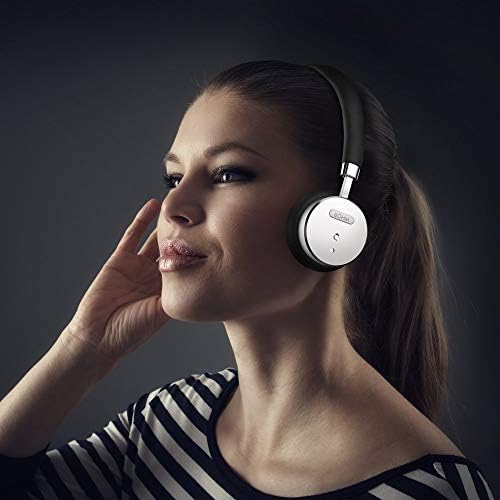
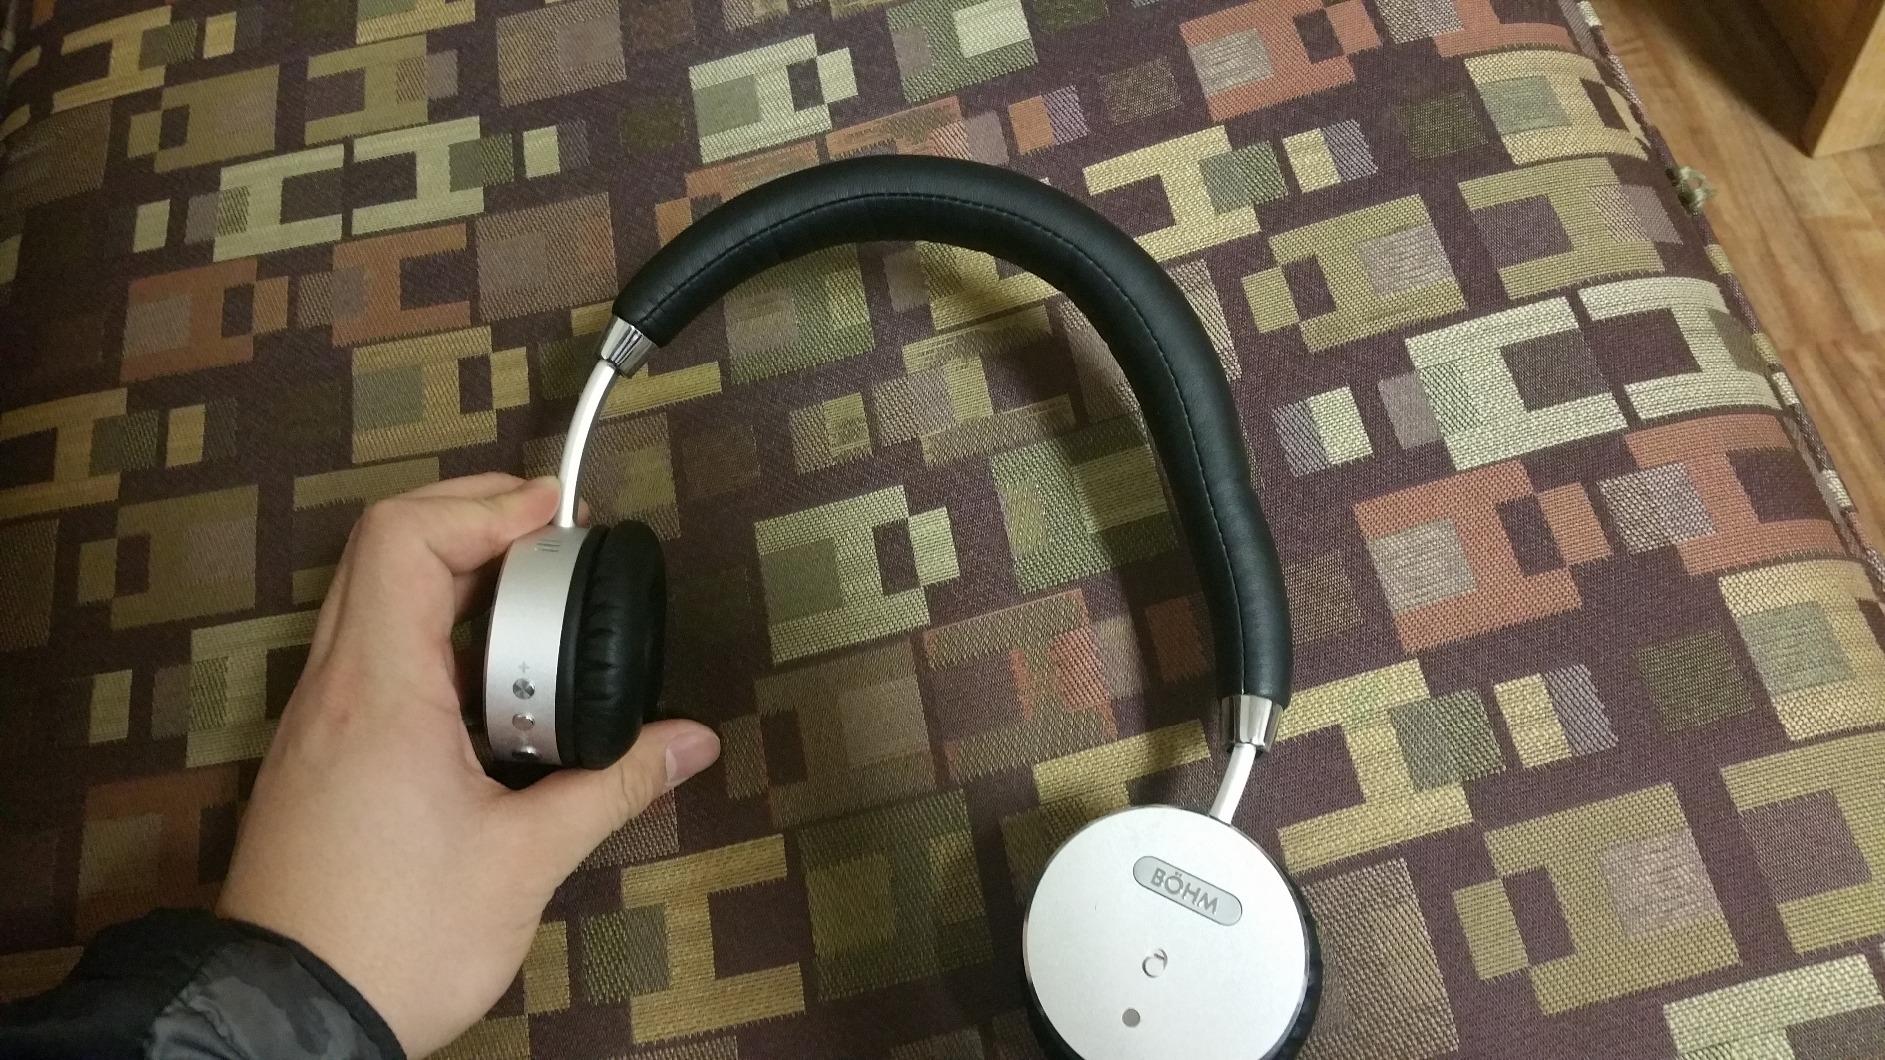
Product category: headphones
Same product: yes